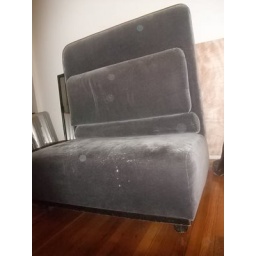
Funky Grey Club couch W/ black wooden stand under it= $85